Denis Walker

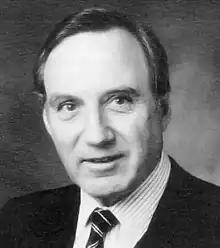
Walker in 1989

Wilfrid Denis Walker (29 December 1933 – 8 January 2024) was a Rhodesian politician who was a cabinet minister in Rhodesia from 1974 to 1979. He returned to the United Kingdom in 1982 following conflict with the government of Robert Mugabe and expectation that he would be arrested. He was known for his monarchist activities, anti-communism and was also company secretary, director and treasurer of the International Monarchist League and its UK subsidiary, the Constitutional Monarchy Association.